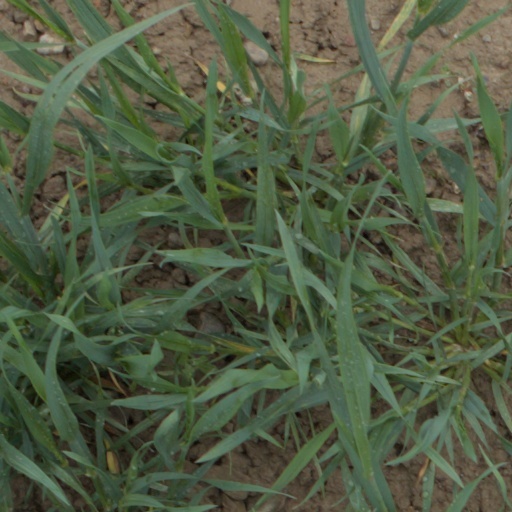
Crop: wheat